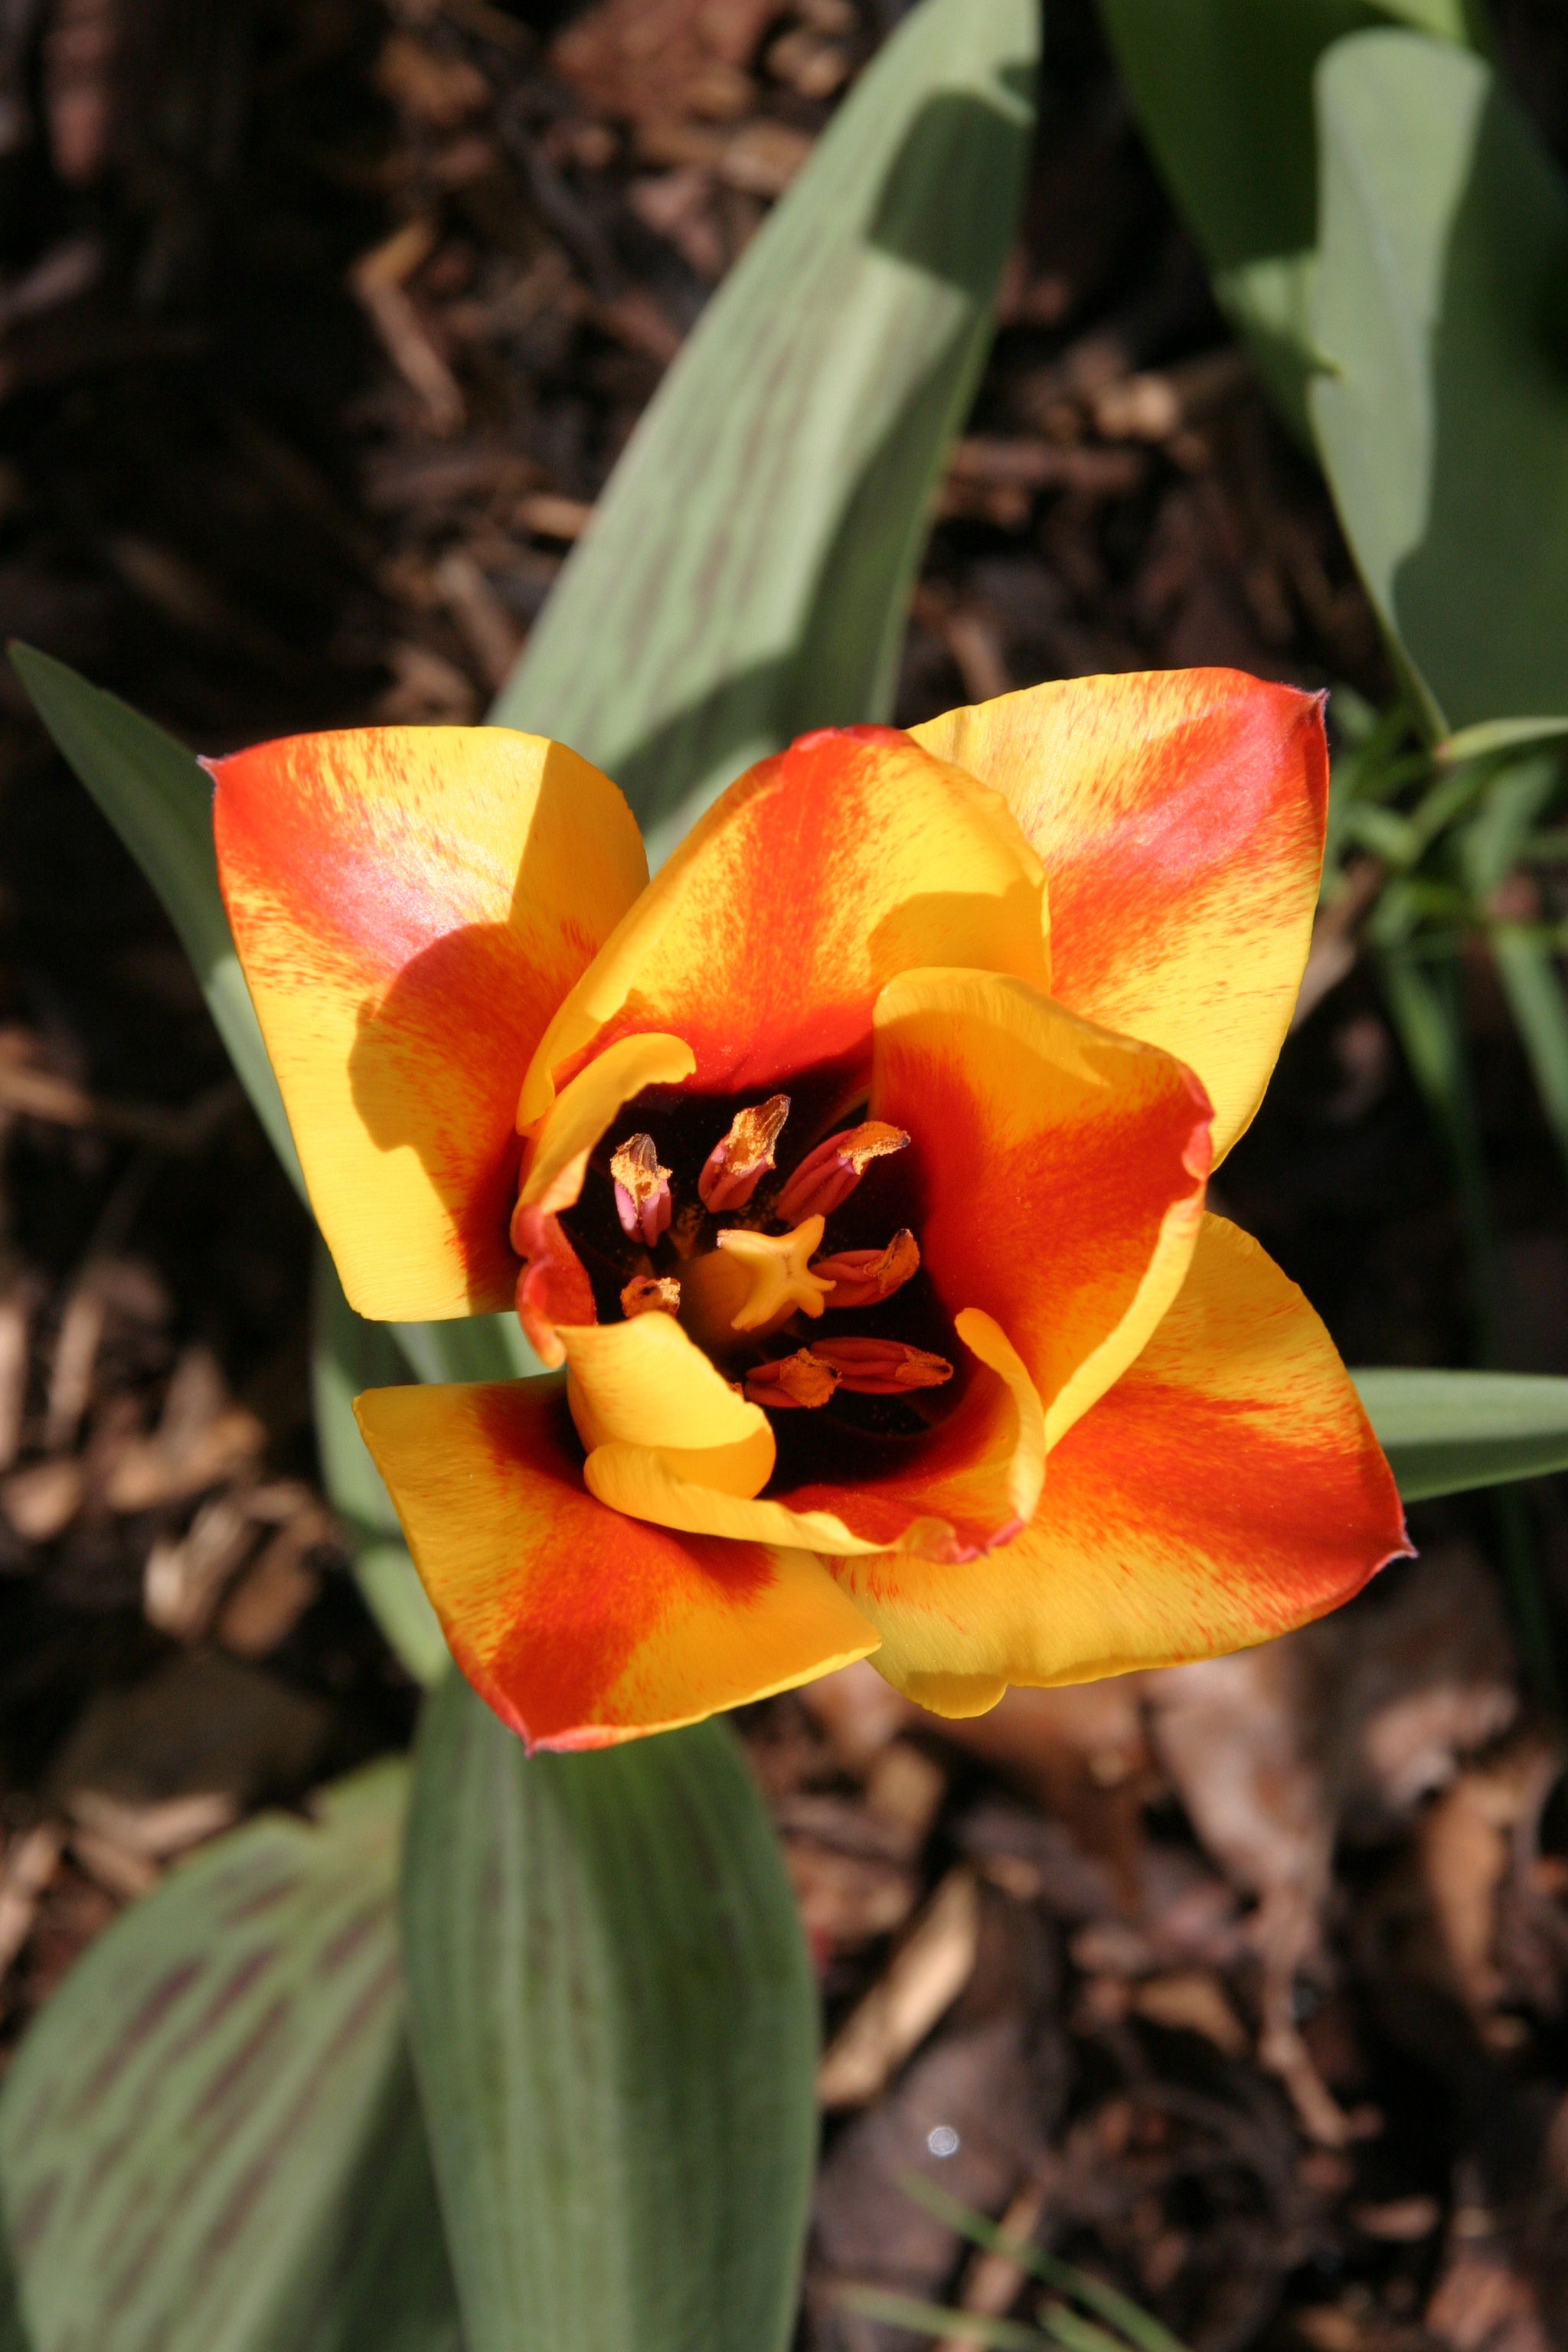
nature, blossom, plant, sunshine, flower, petal, floral, love, tulip, decoration, orange, pattern, symbol, botany, yellow, flora, ornate, decorative, macro photography, flowering plant, plant stem, land plant, lily tattoo